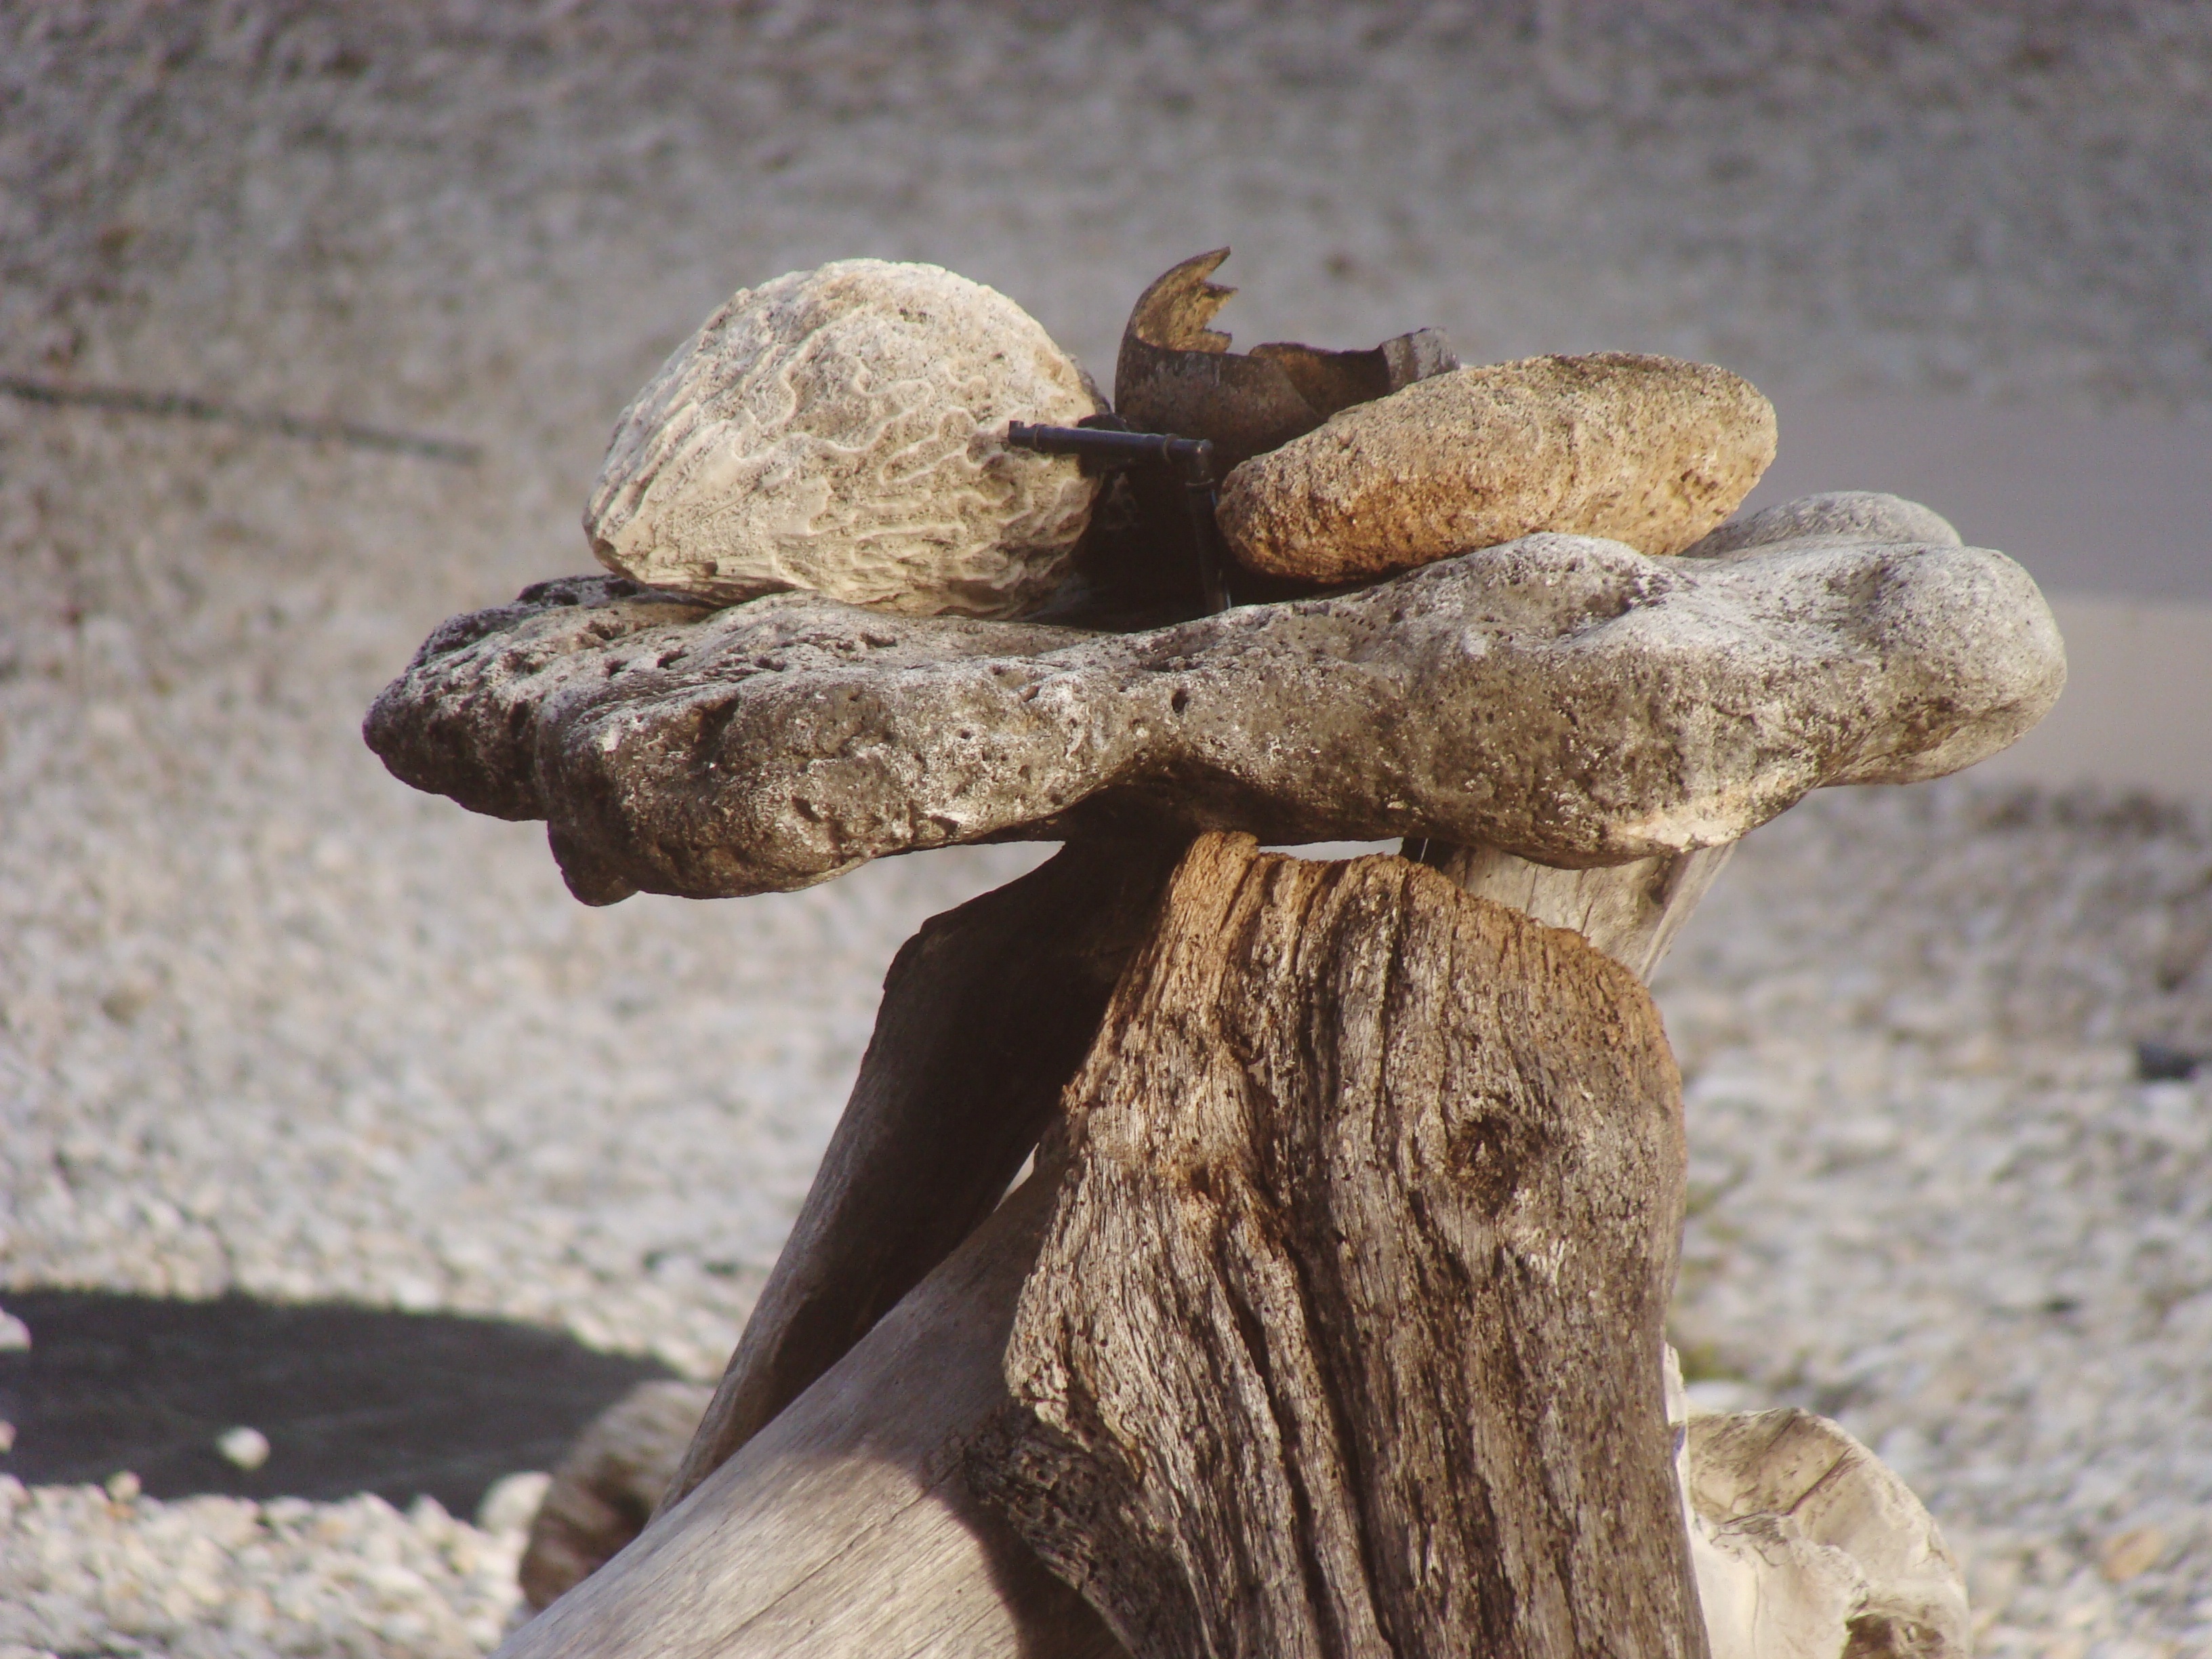
driftwood, tree, wood, trunk, produce, mushroom, still life, close up, carving, bonaire, macro photography, oyster mushroom, edible mushroom, shiitake, agaricomycetes